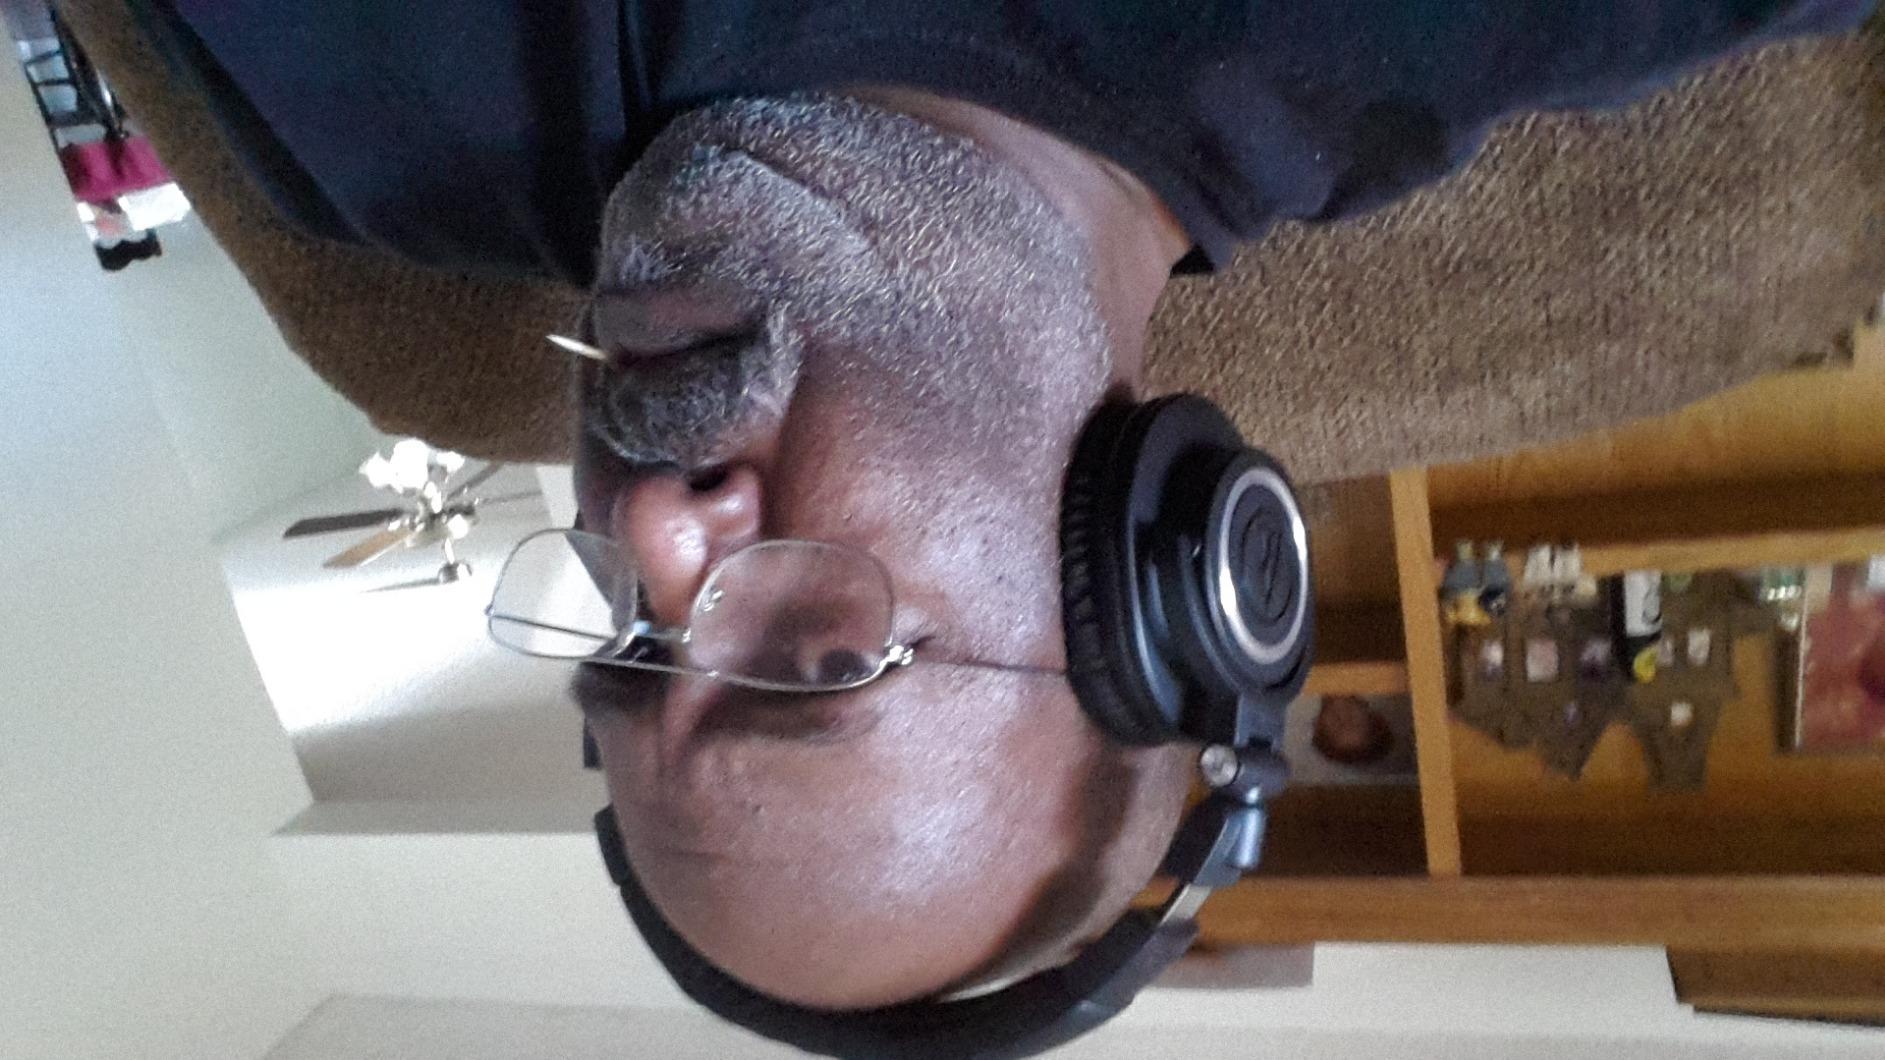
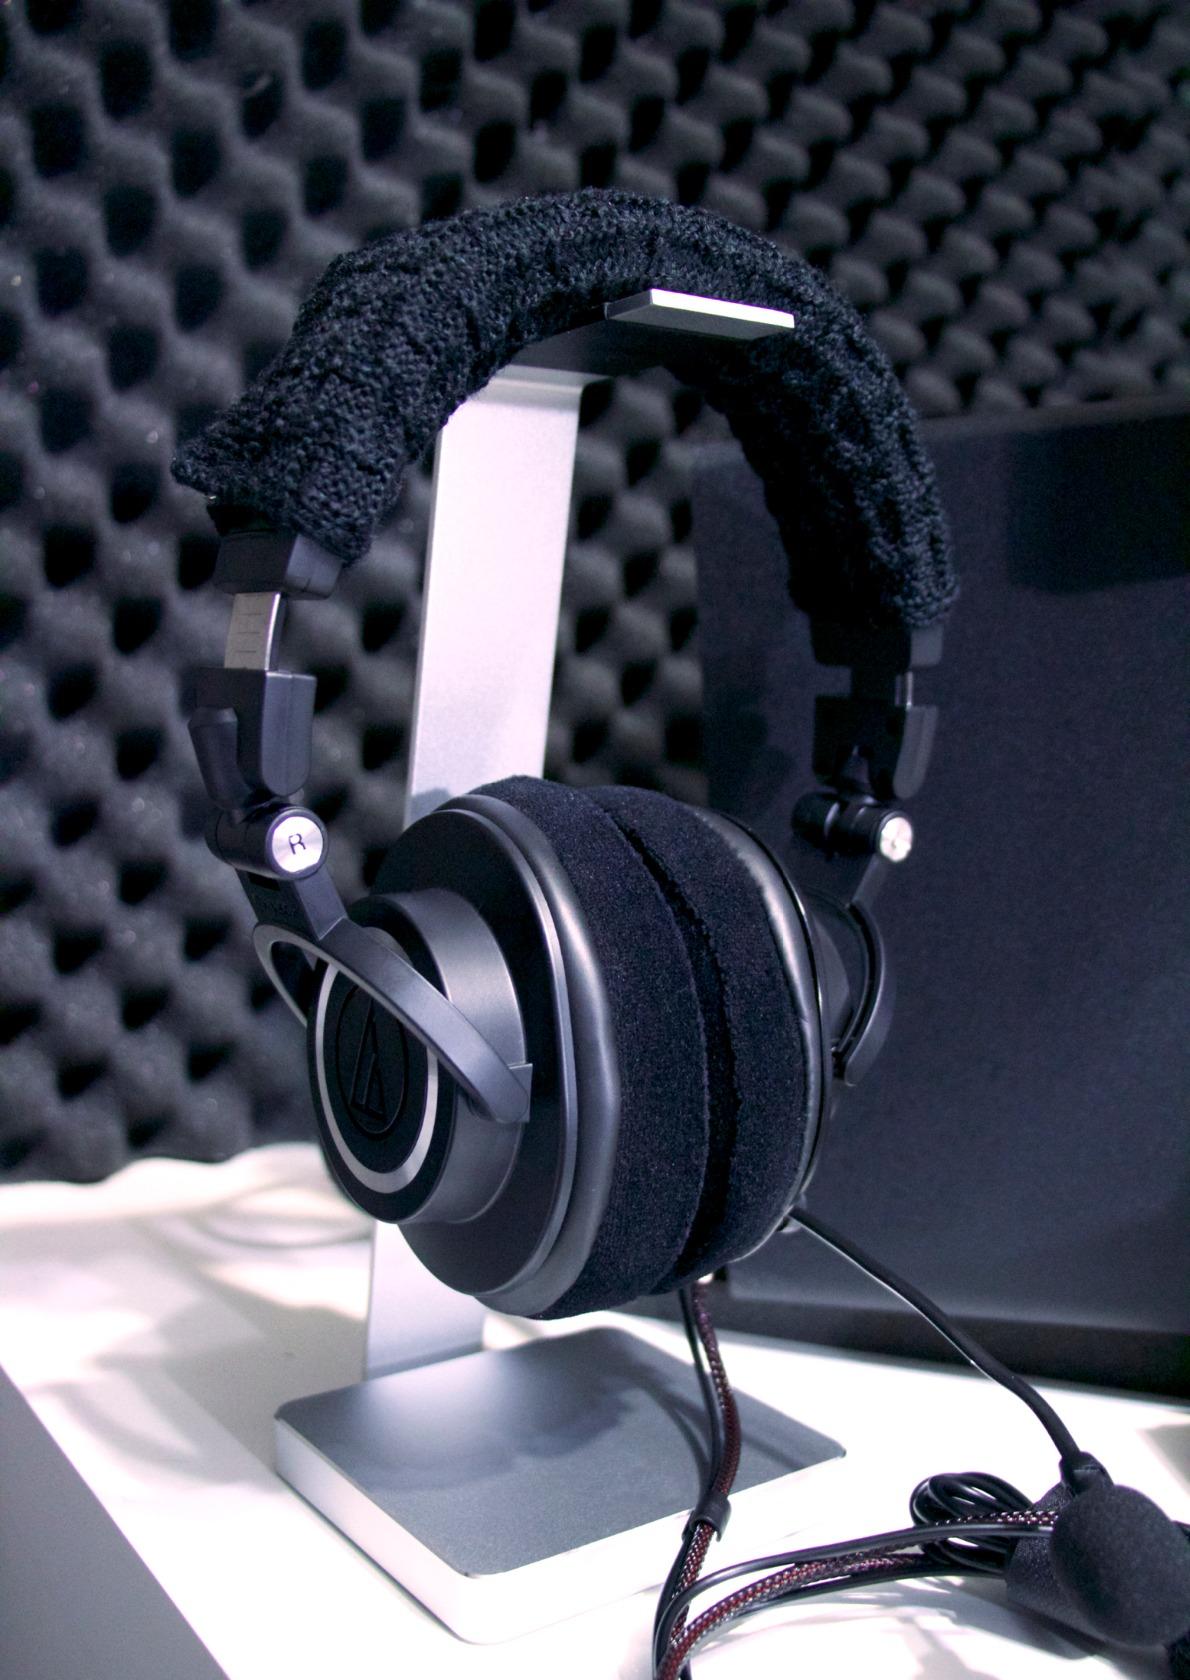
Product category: headphones
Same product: yes